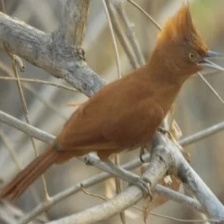
Species: CAATINGA CACHOLOTE
Scientific name: PSEUDOSEISURA CRISTAT